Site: brandenburg
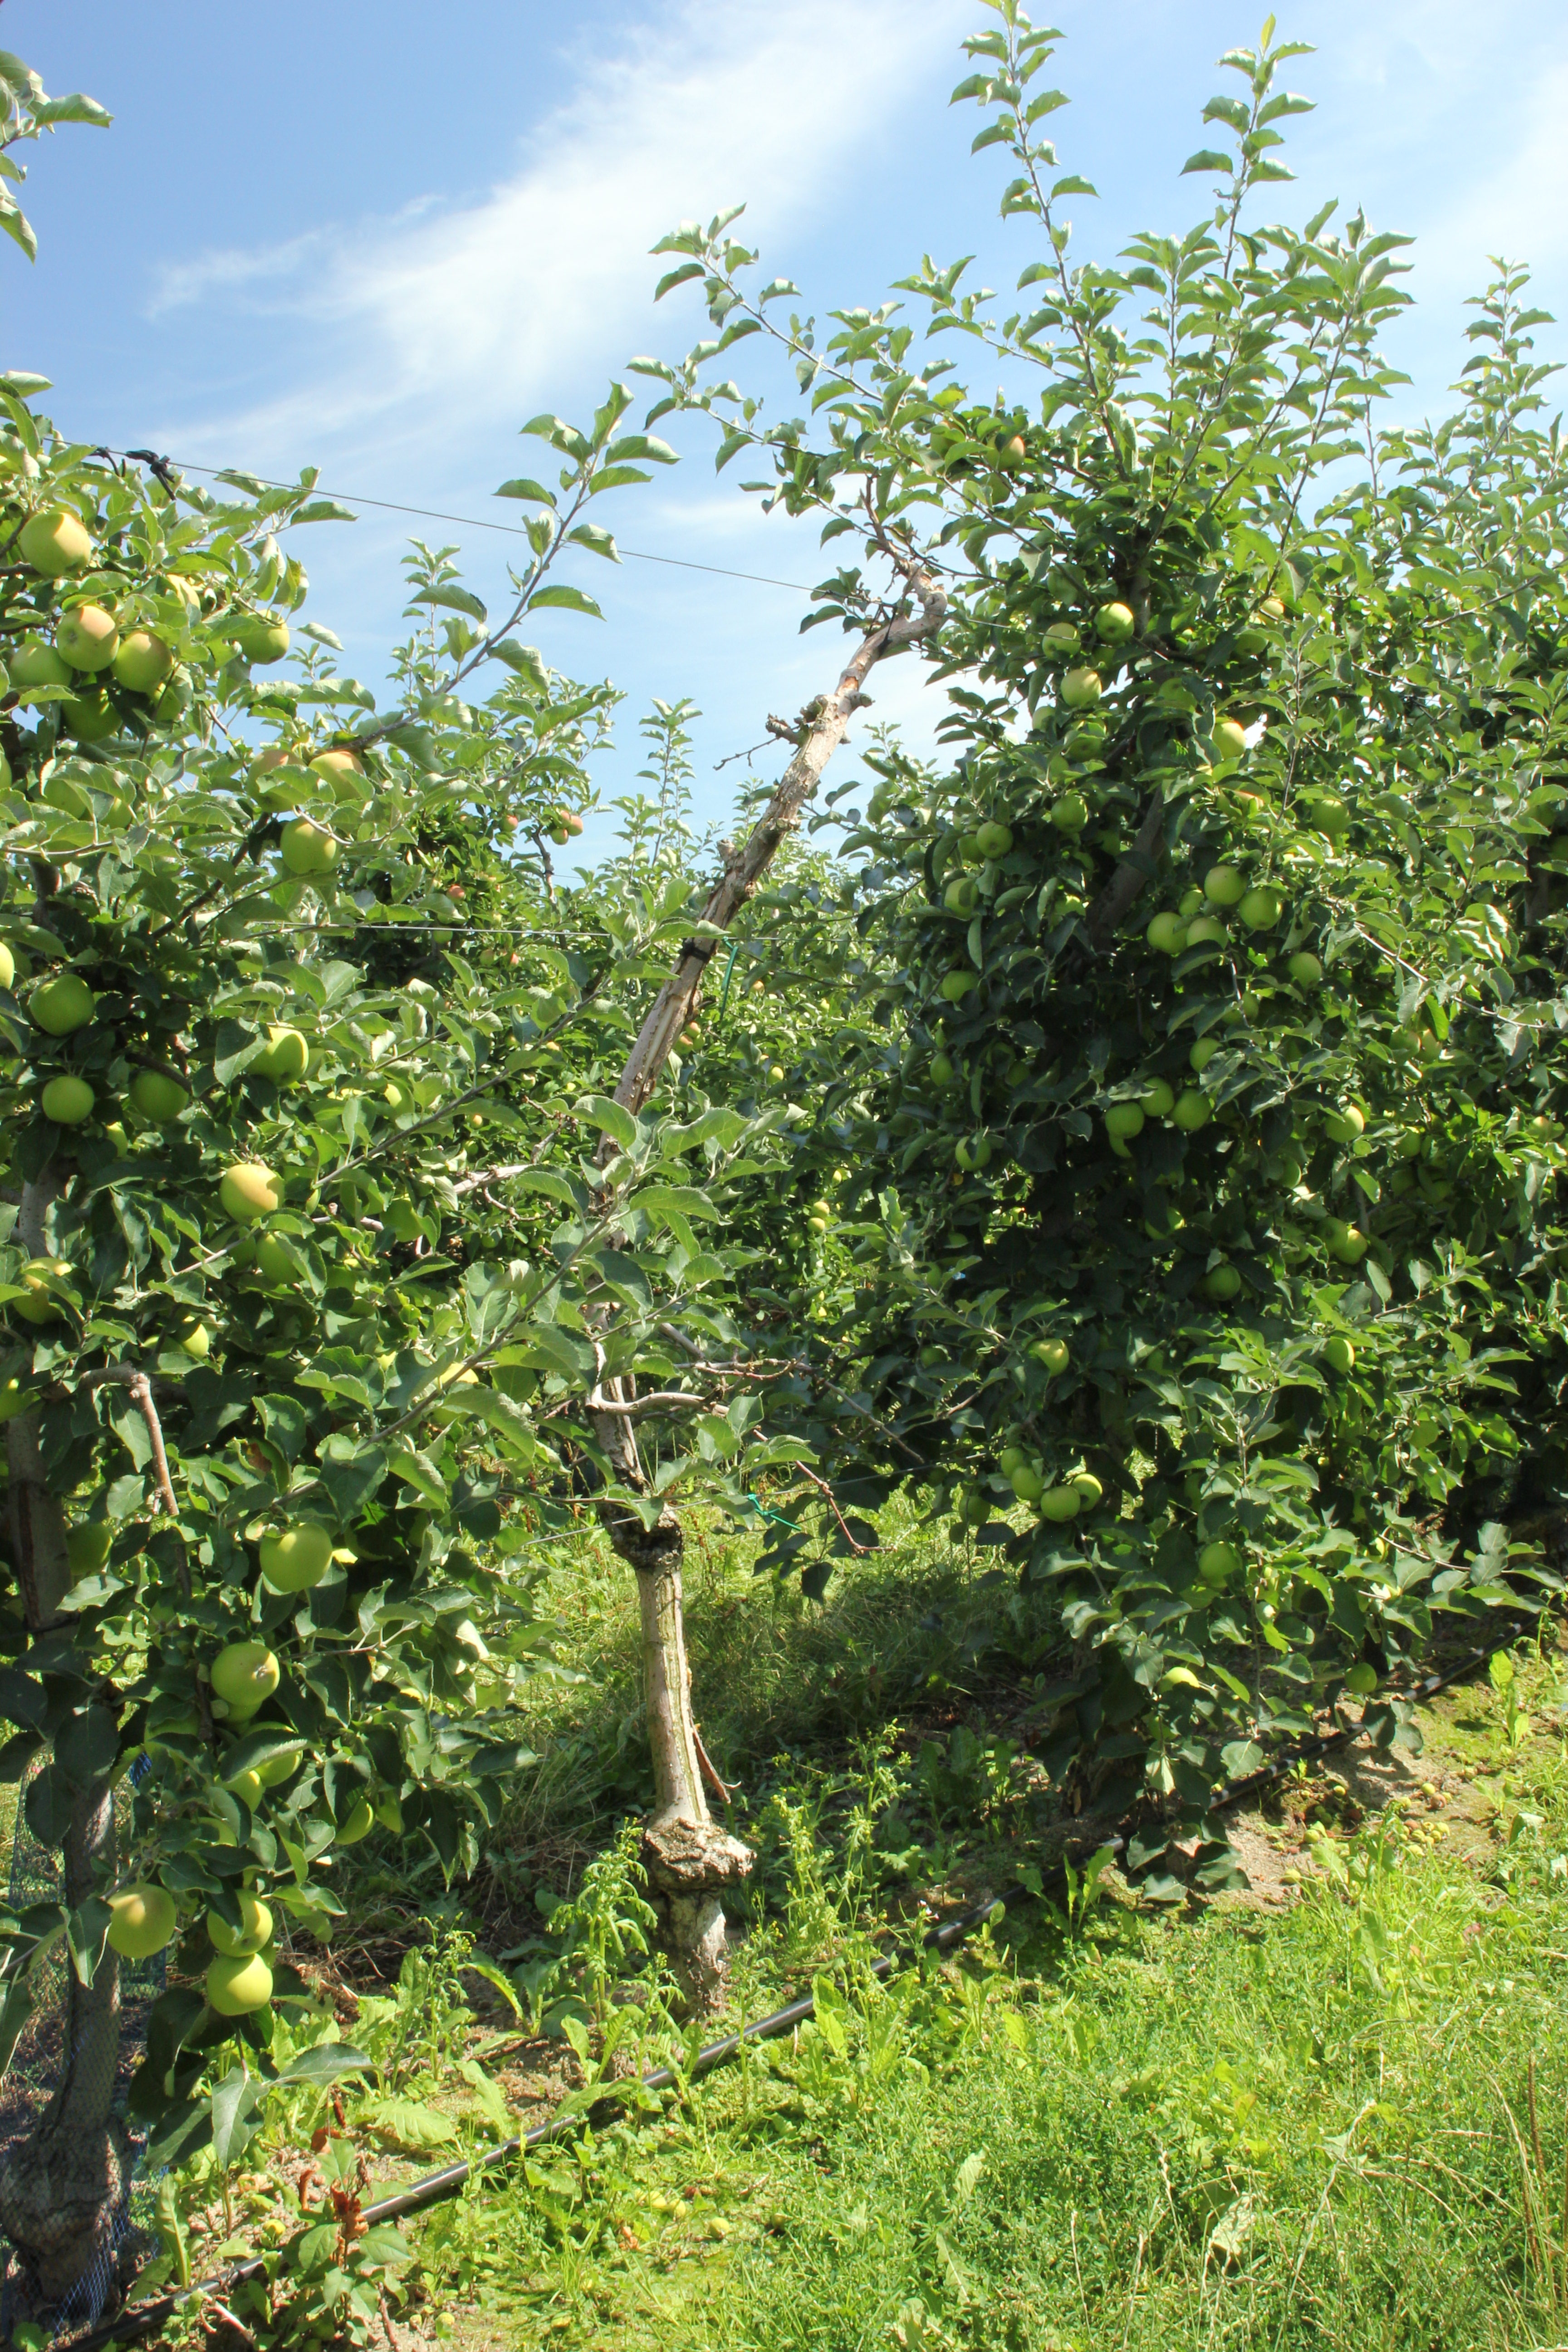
Growth stage (BBCH 77): Development of fruit